Battle of the Malacca Strait

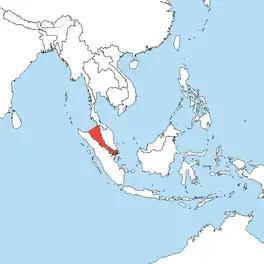
Strait of Malacca

The Battle of the Malacca Strait, sometimes called the Sinking of "Haguro", and in Japanese sources as the Battle off Penang (ペナン沖海戦), was a naval battle that resulted from the British search-and-destroy operation in May 1945, called Operation Dukedom, that resulted in the sinking of the Japanese cruiser . "Haguro" had been operating as a supply ship for Japanese garrisons in the Dutch East Indies and the Bay of Bengal since 9 April 1945.